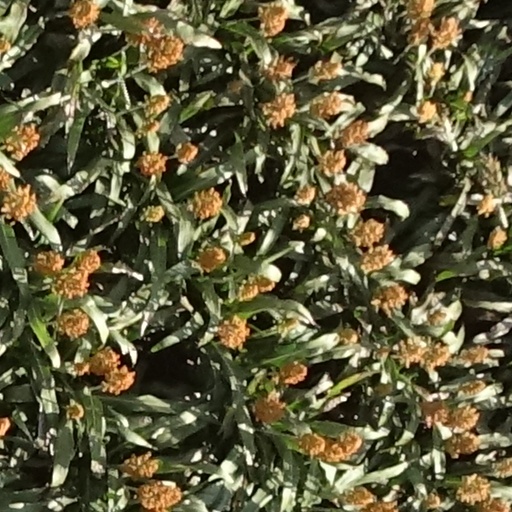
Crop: sorghum